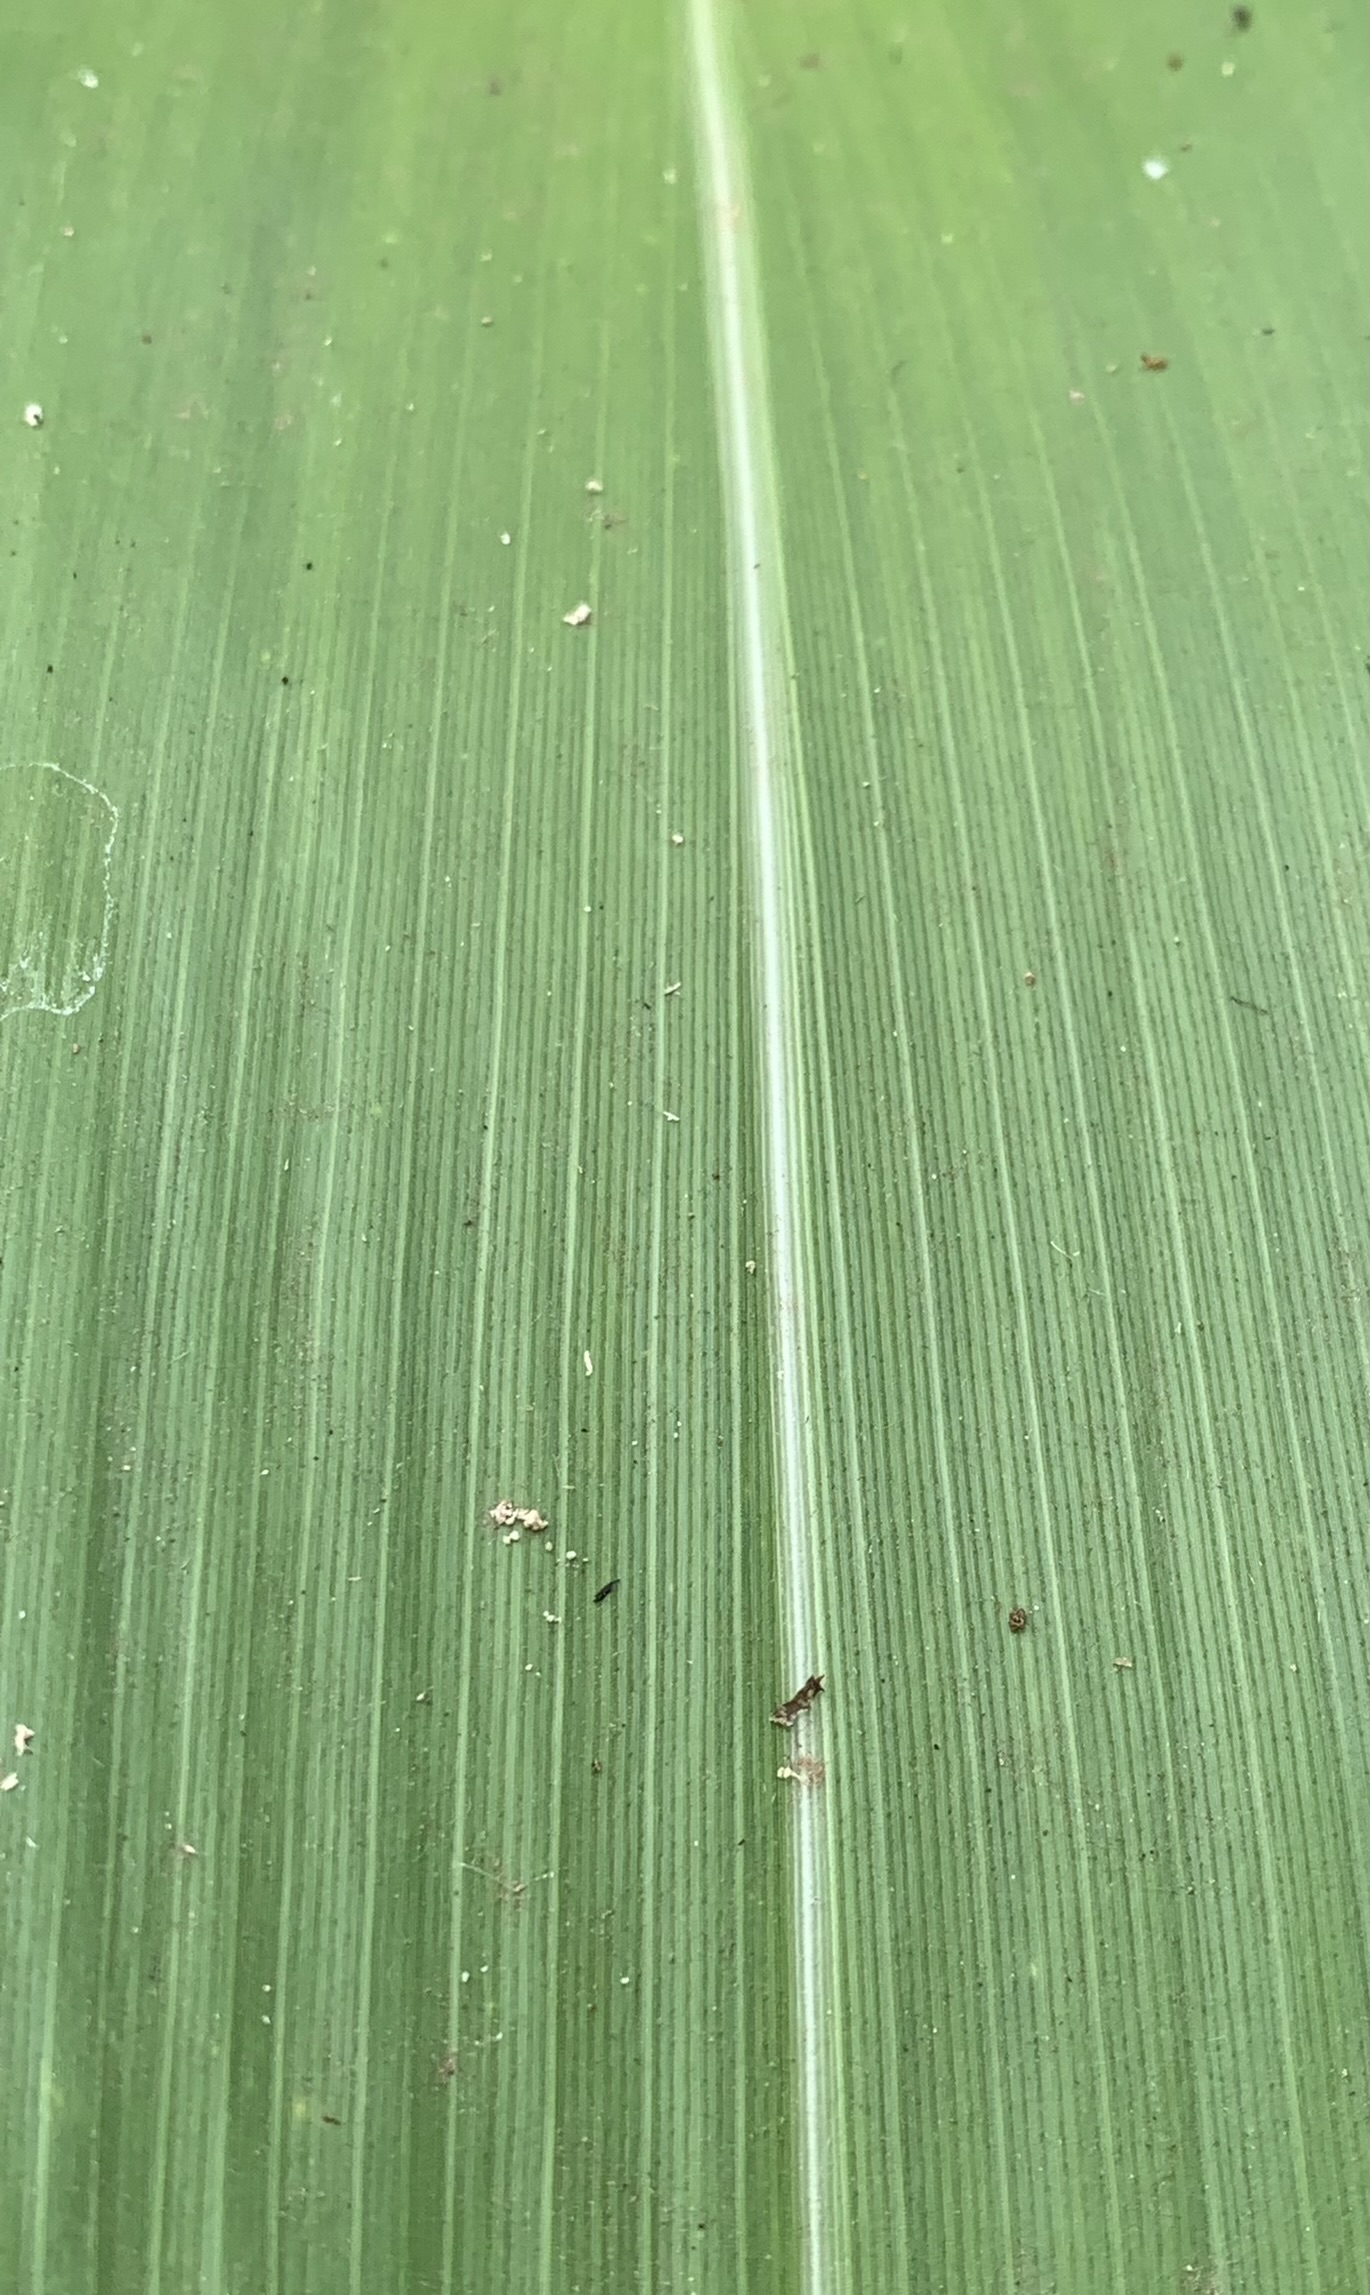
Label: Healthy